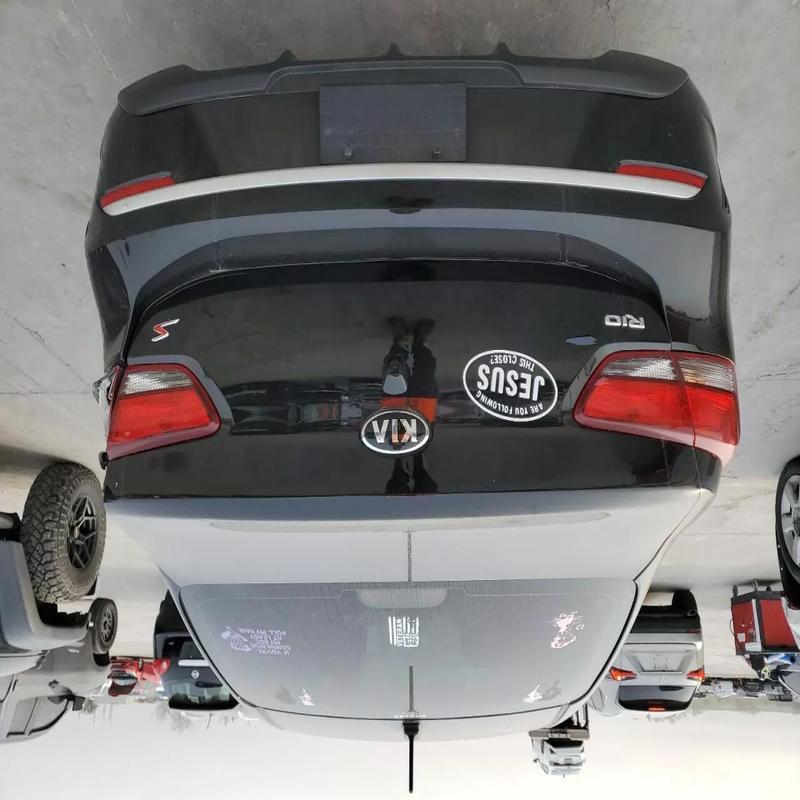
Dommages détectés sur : feu arrière droit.
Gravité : majeur